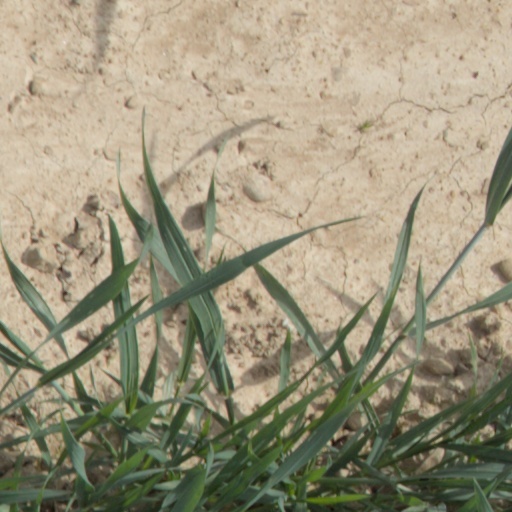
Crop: wheat